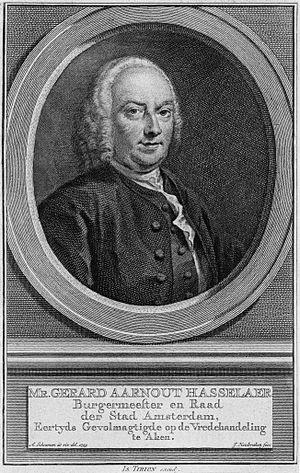
Lucretia Wilhelmina van Merken, née à Amsterdam le 21 août 1721 et morte à Leyde le 19 octobre 1789, est une poétesse et dramaturge néerlandaise.